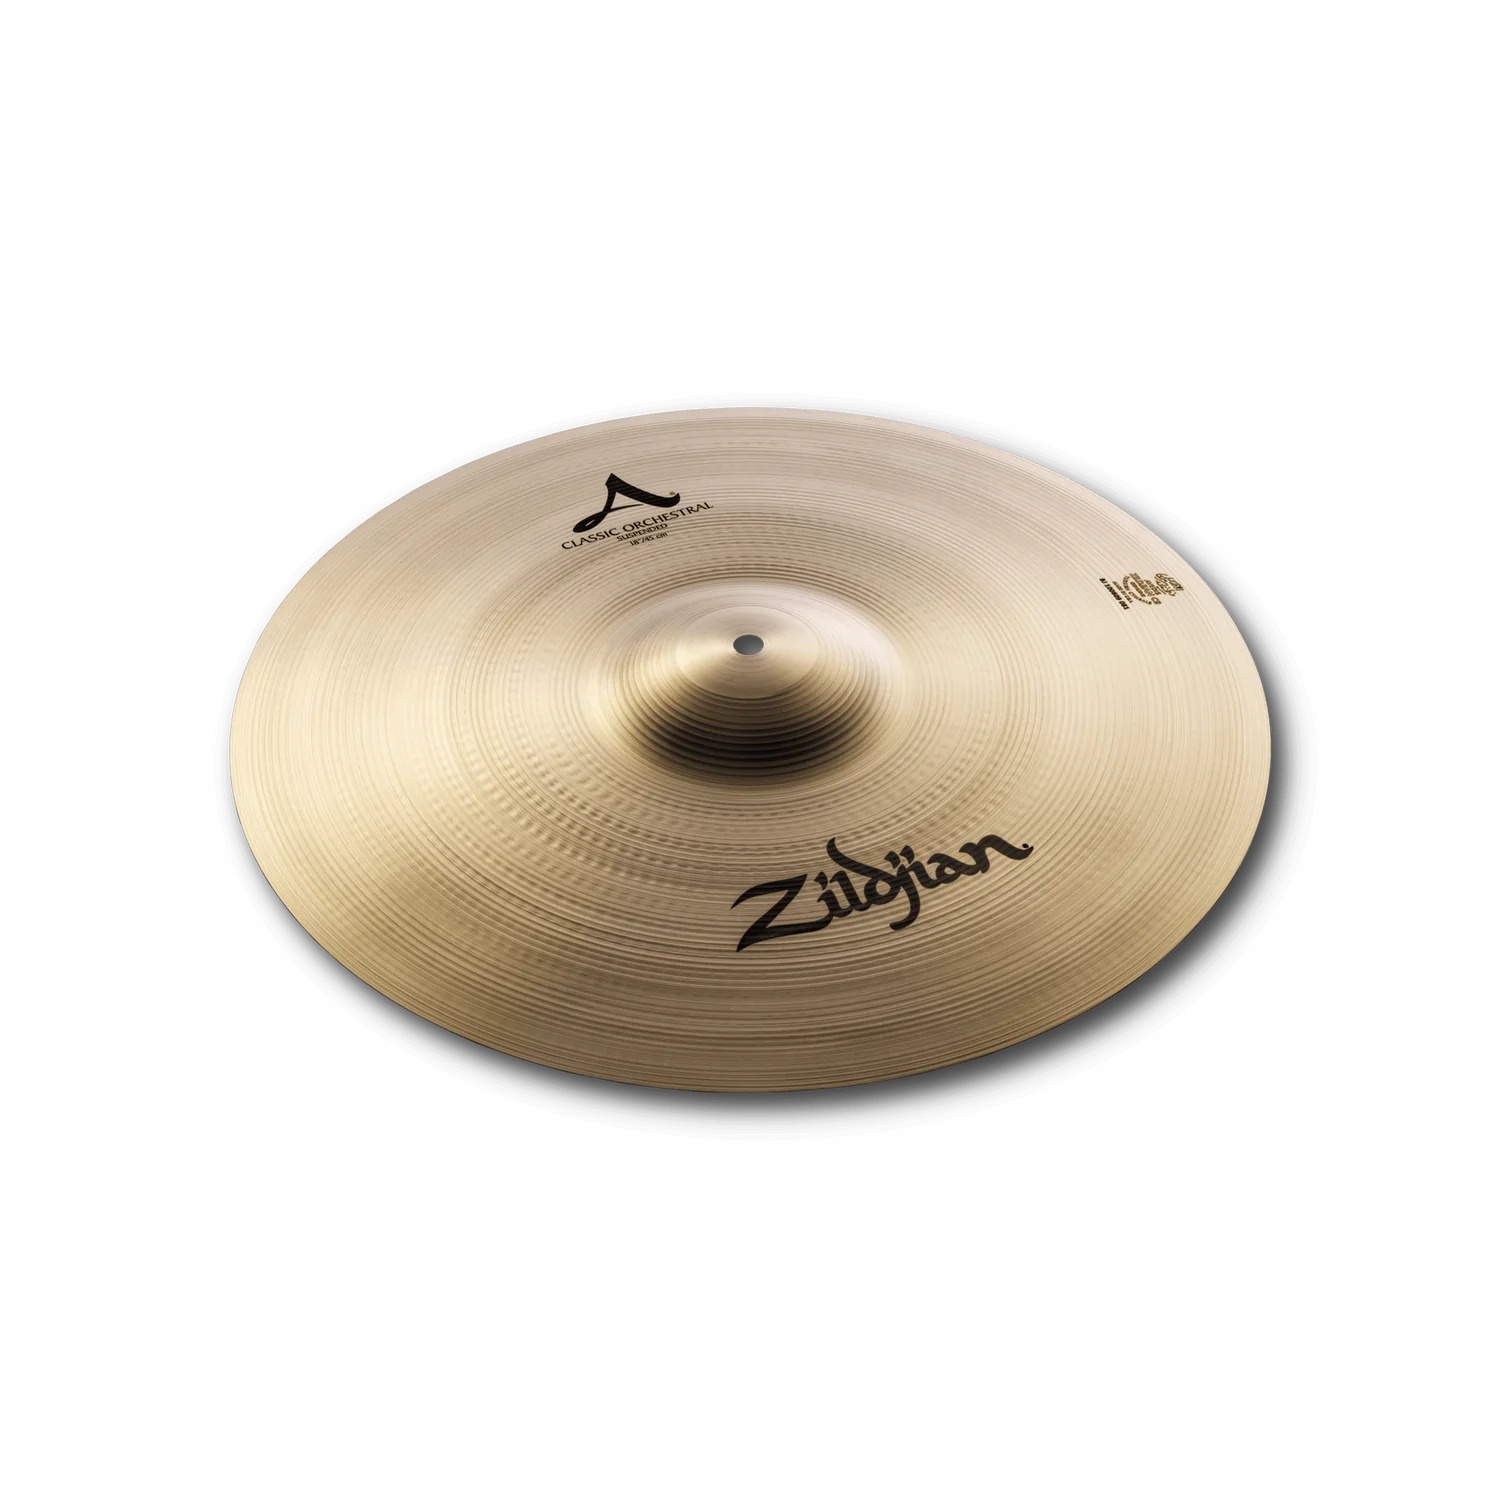
Cymbal Zildjian A Family - A Classic Orchestral Selection - Suspended 18" - A0419
Cymbal Zildjian A0419 A Family - A Classic Orchestral Selection - Suspended. Rich suspended cymbal sound for full-bodied, shimmering crescendo rolls and bright crashes. A Zildjian Classic Orchestral Selection Suspended cymbals allow more projection for crescendos and produce a rich orchestra sound with a full combination of high and low overtones. Play cymbal rolls across wider dynamic range Allows more projection for crescendos Produces a rich orchestra sound Full combination of high and low overtones SPECS. Diameter: 18” Weight: Medium Thin Family: A Orchestral
Brand: Zildjian
Category: Arts & Entertainment > Hobbies & Creative Arts > Musical Instruments > Percussion > Cymbals > Swish Cymbals